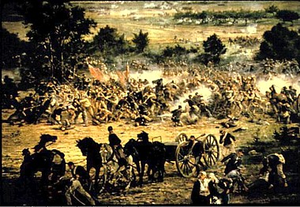
Pickett's Charge / Slagmarken i dag
Et udsnit af Gettysburg Cyclorama.
"Pickett's Charge var et infanteriangreb, som blev beordret af general Robert E. Lee mod generalmajor George G. Meades stillinger på Cemetery Ridge den 3. juli 1863, sidstedagen i Slaget ved Gettysburg under den Amerikanske borgerkrig. Slagets nytteløshed blev forudsagt af lederen af angrebet, generalløjtnant James Longstreet, og det kan hævdes, at det var en fejltagelse som kunne være undgået og som Amerikas Konfødererede Stater aldrig rigtig overvandt de psykologiske konsekvenser af. Det punkt hvor angrebet trængte længst frem har fået tilnavnet ""Konføderationens højvandsmærke"".